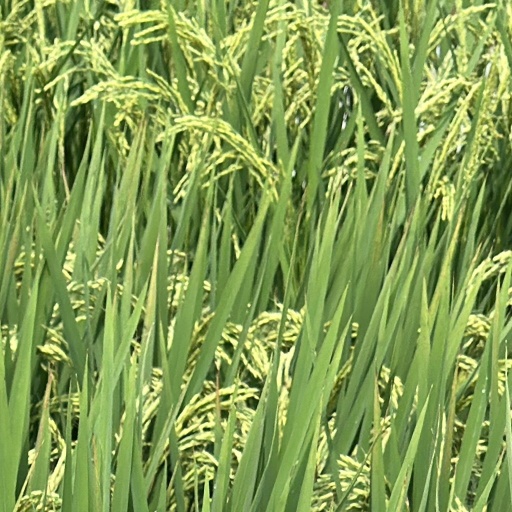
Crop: rice